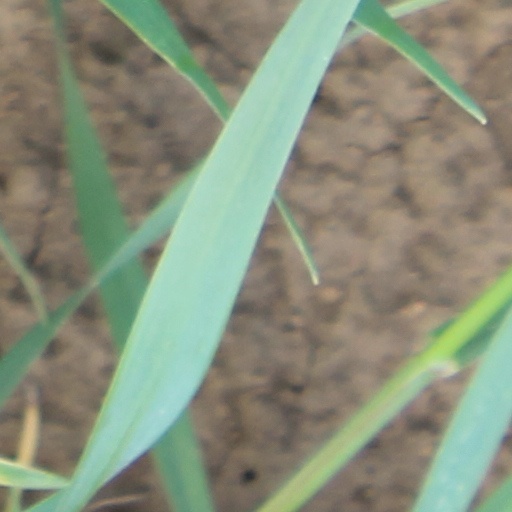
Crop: wheat